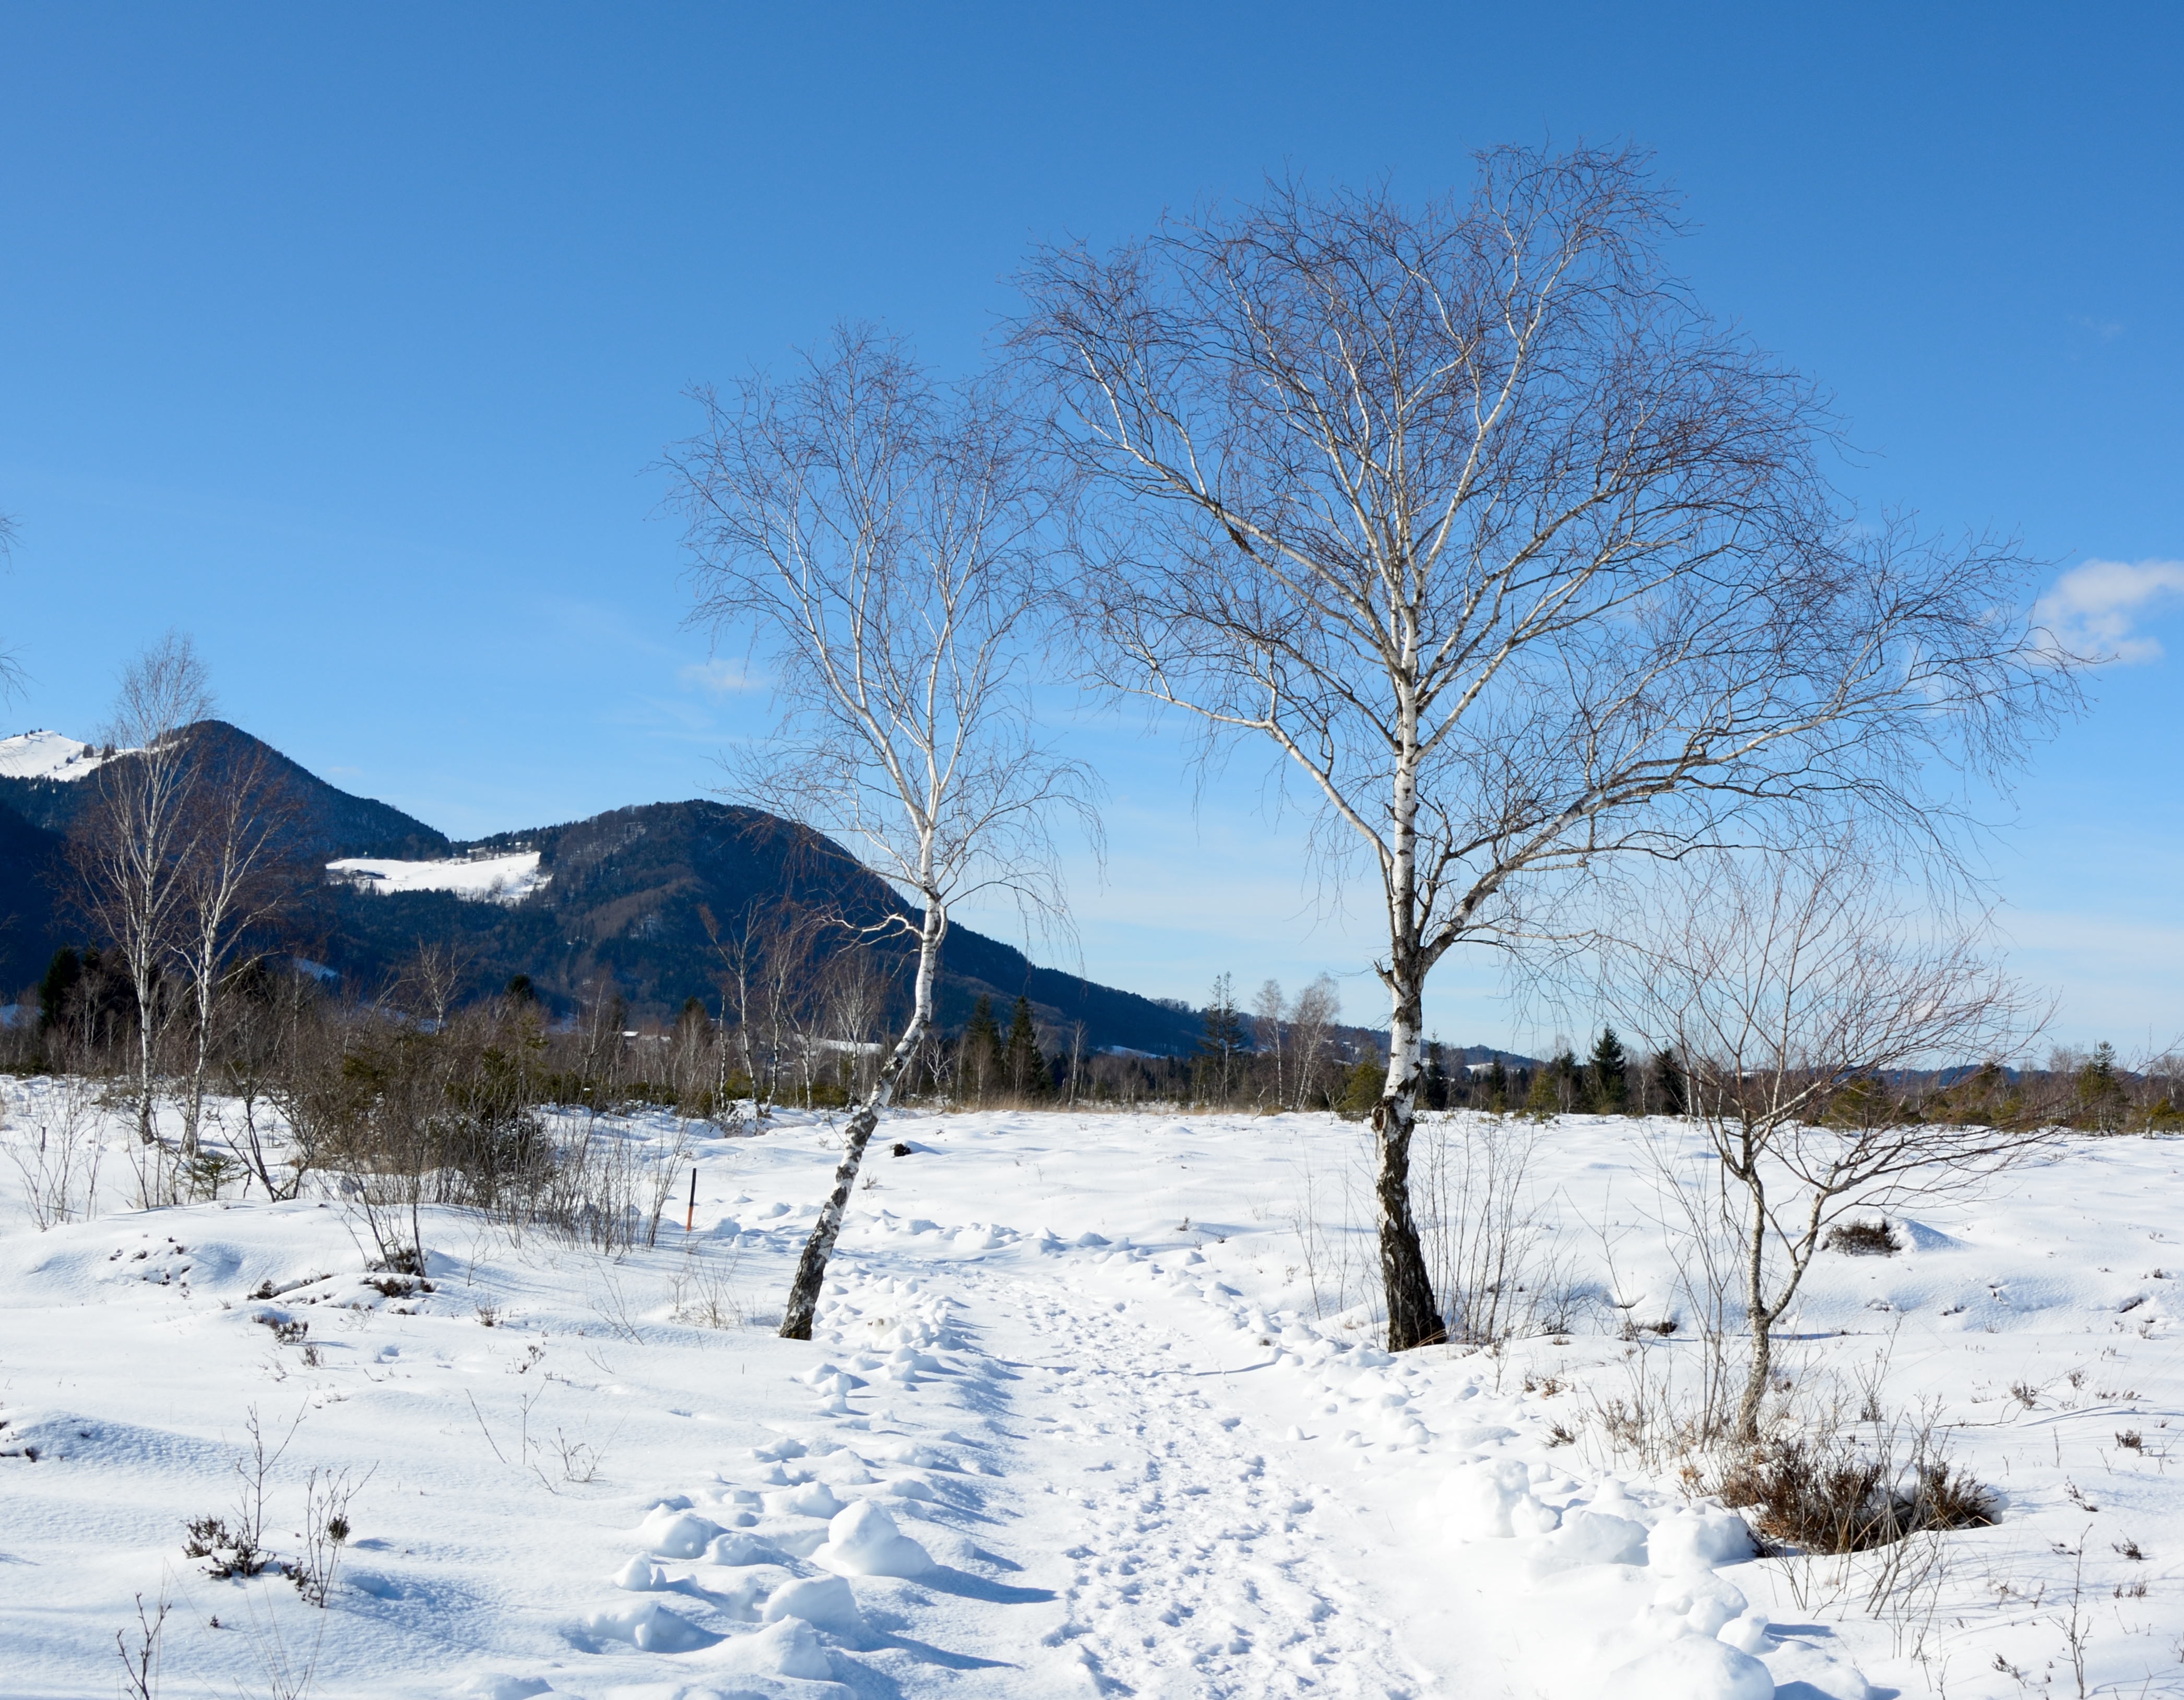
landscape, tree, nature, mountain, snow, cold, winter, frost, mountain range, ice, birch, weather, snowy, season, wintry, heide, freezing, individually, woody plant